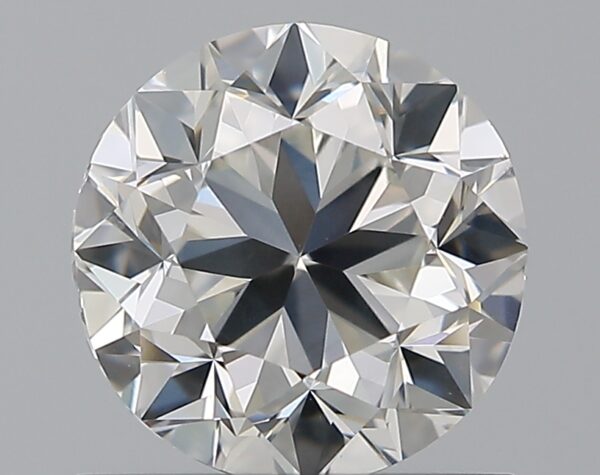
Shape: round
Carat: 1
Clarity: VS2
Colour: H
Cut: GD
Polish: EX
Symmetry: VG
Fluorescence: N
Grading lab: GIA
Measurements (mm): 6.06 x 6.14 x 4.05